2009 Copa Libertadores finals

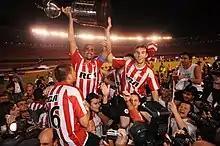
Players of Estudiantes celebrating the victory

The 2009 Copa Libertadores finals was the final two-legged tie to determine the 2009 Copa Libertadores champion. It was contested by Argentine club Estudiantes de La Plata and Brazilian club Cruzeiro. The first leg of the tie was played on 8 July at Estudiantes' home field, with the second leg played on 15 July at Cruzeiro's.